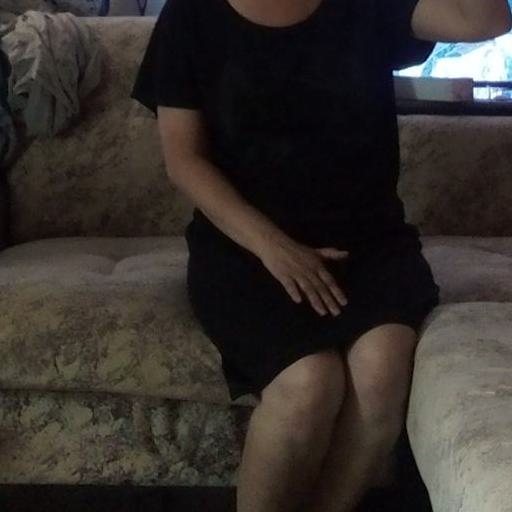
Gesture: no_gesture